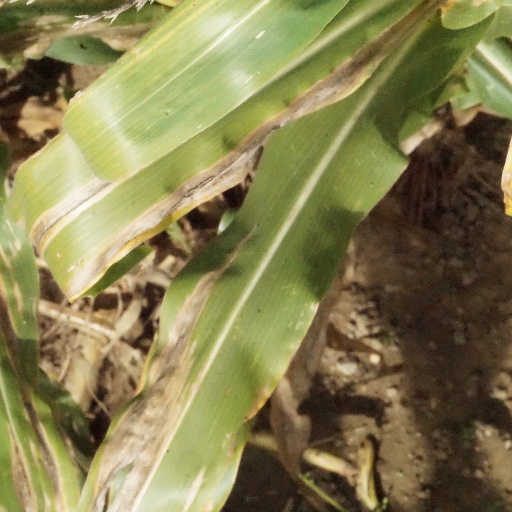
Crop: maize; corn